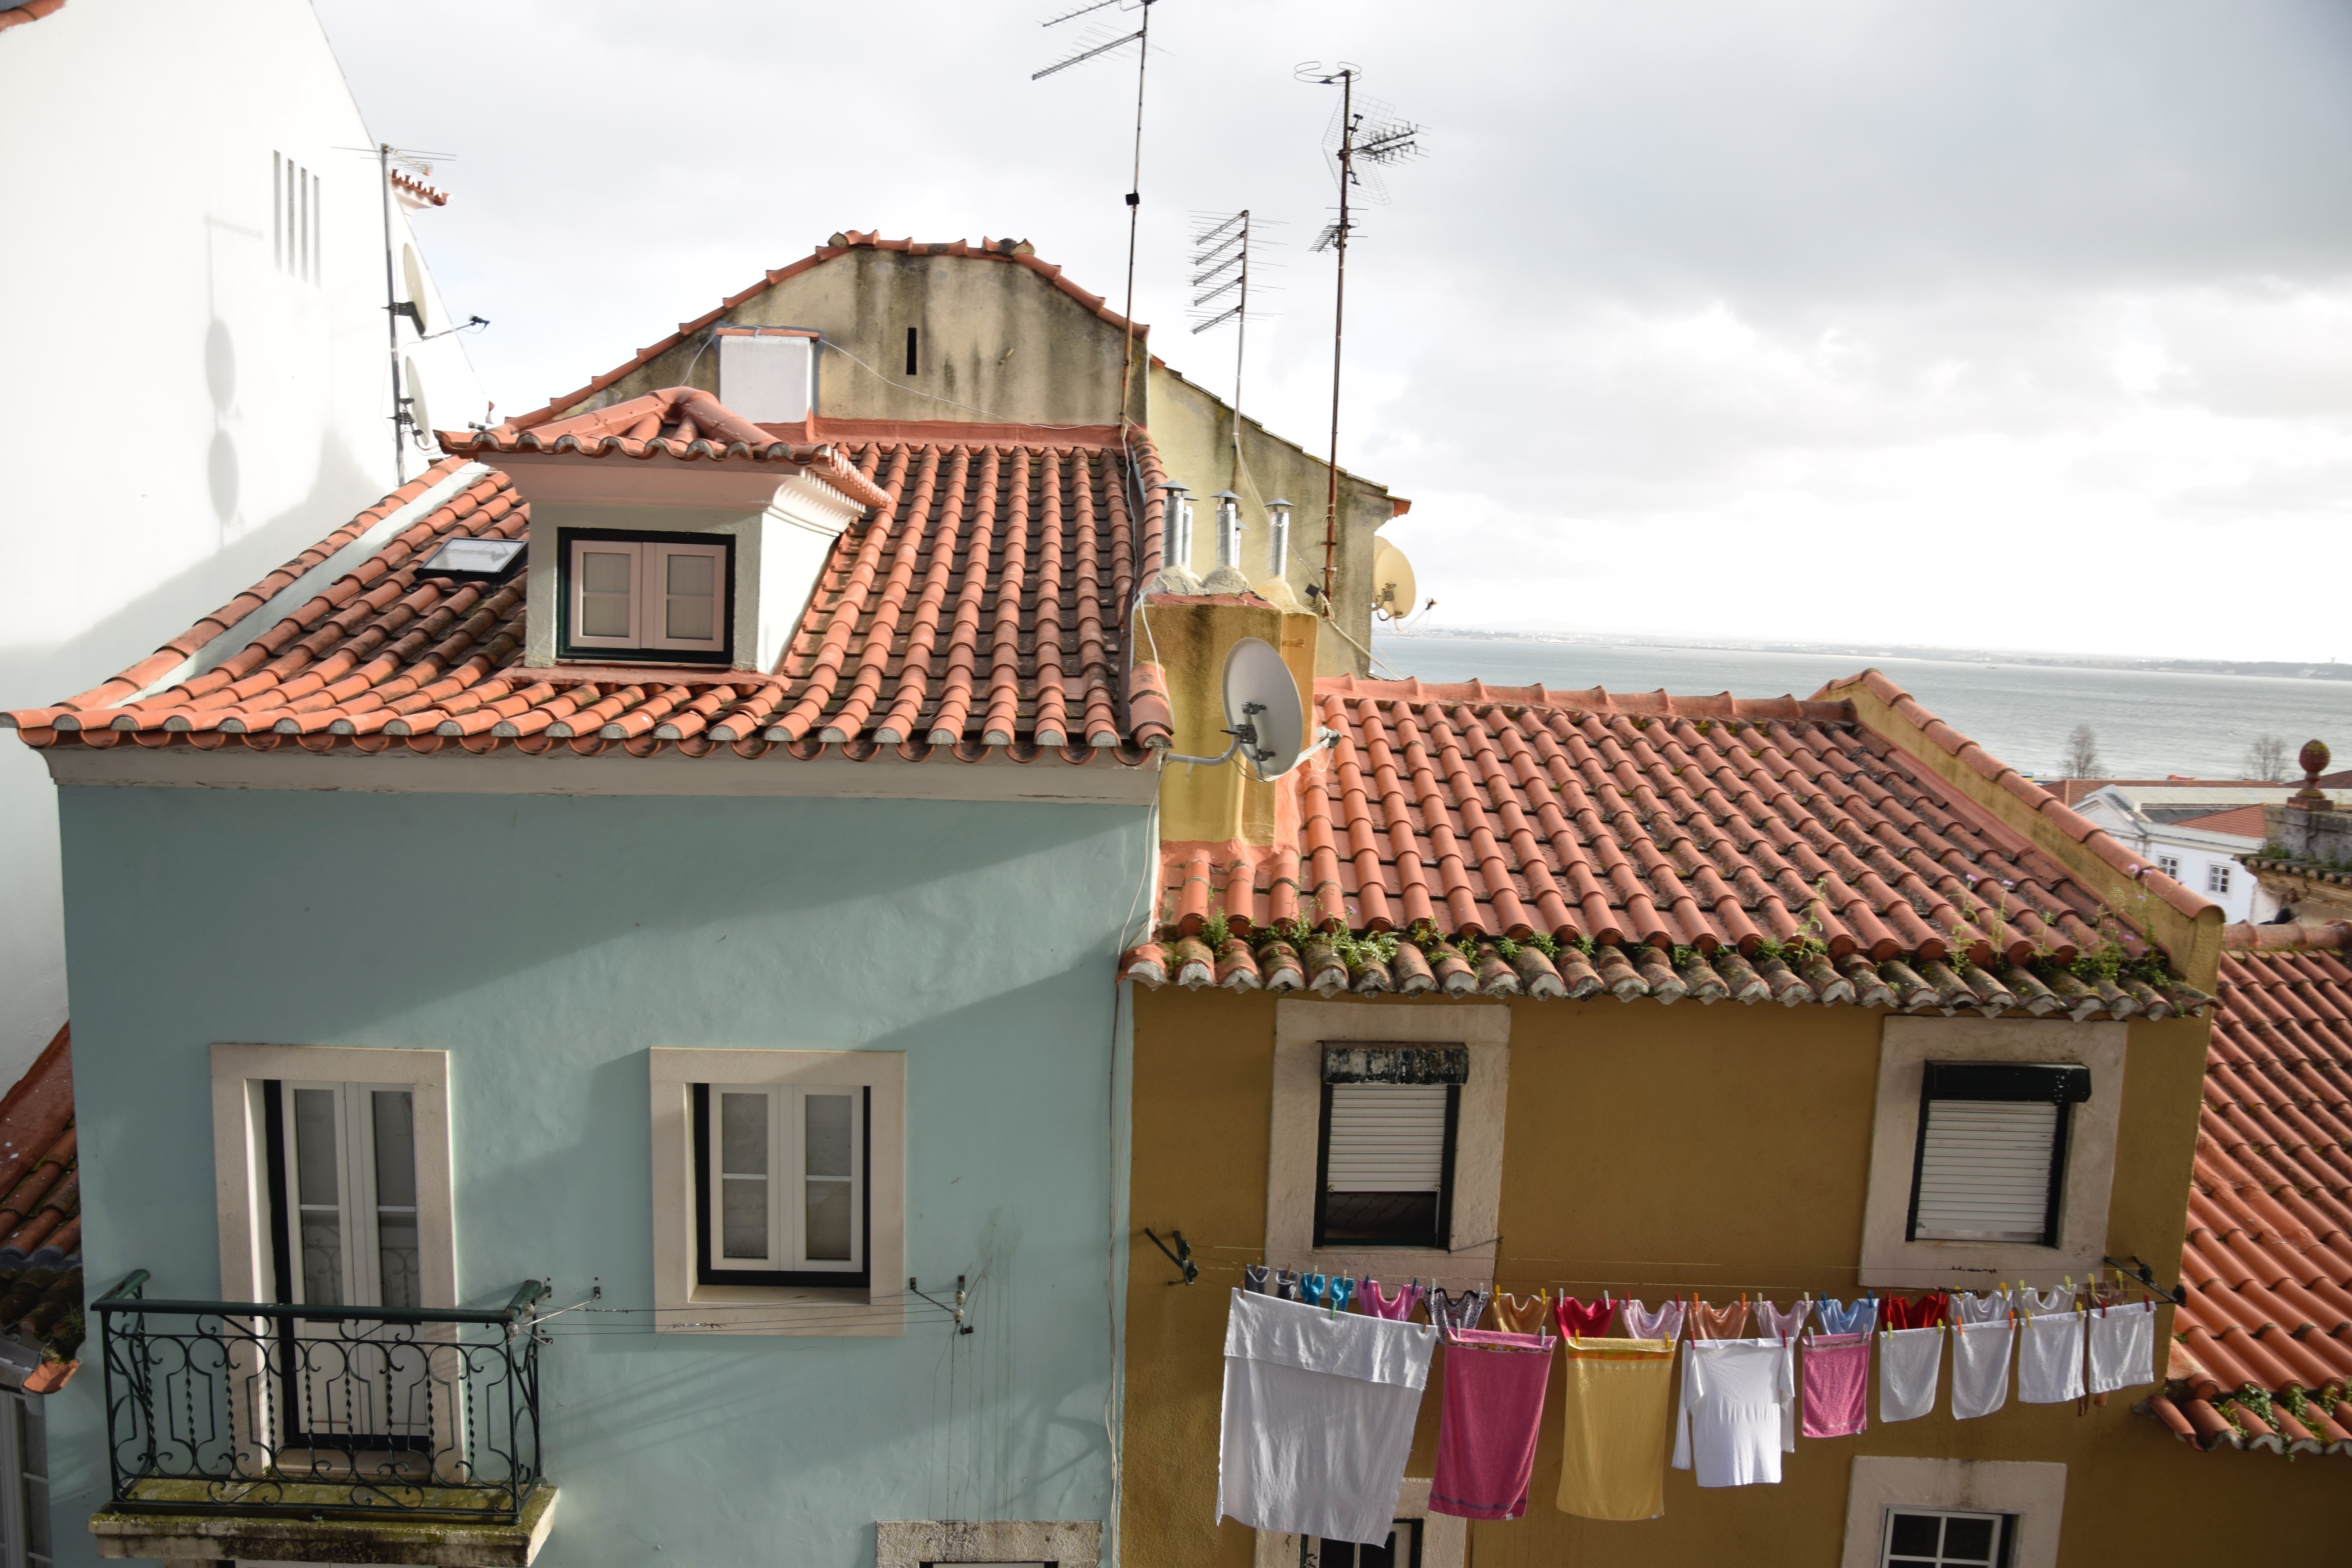
villa, house, roof, building, home, cottage, facade, property, colors, resort, houses, farmhouse, estate, lisbon, real estate, residential area, outdoor structure